Jorsale

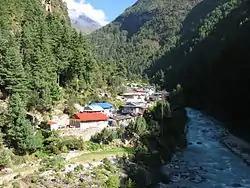
Jorsale village and Duth Kosi river

The trail starts at Lukla, and Jorsale is the last settlement before Namche, the main stopping point for trekkers on their way to Sagarmartha (Mount Everest), one of the UNESCO World Heritage Sites since 1979, via the Gokyo Ri route or Tengboche route.